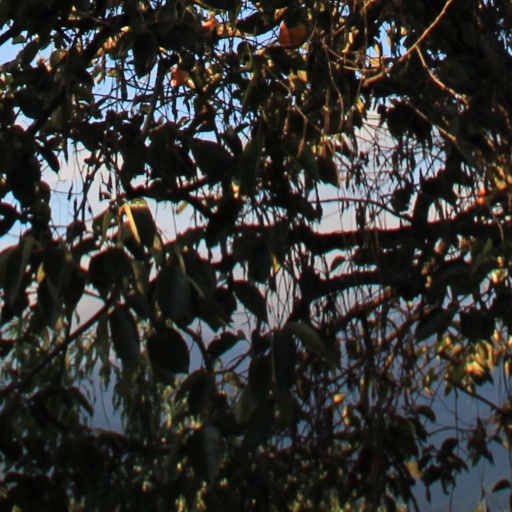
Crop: grape